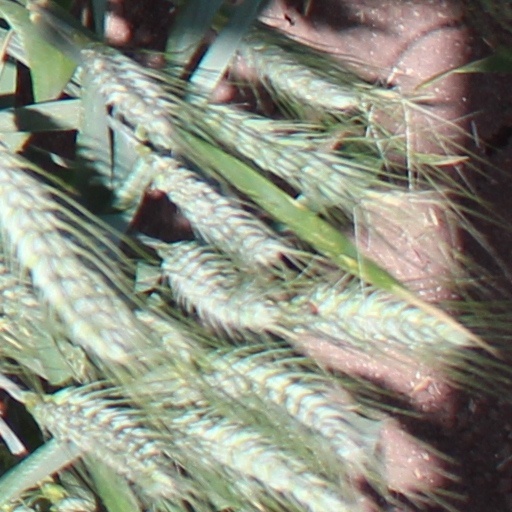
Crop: wheat